Your and My Secret

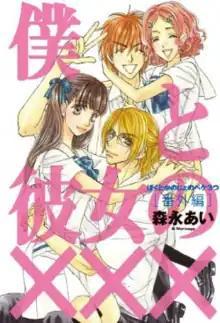
The Extra volume of released on May 14, 2013 by Mag Garden in Japan. It features the characters, from bottom left to top right: Akira Uehara with Shinnosuke Senbongi, and Nanako Momoi with Makoto Shiina.

Your and My Secret, known in Japan as , is a manga series by Ai Morinaga. The series was first published in Enix's "Monthly Stencil" in January 2001, was later obtained by Mag Garden who published it in "Monthly Comic Blade" then "Monthly Comic Avarus" where it concluded its serialization in August 2011. The individual chapters were collected and released into eight tankōbon volumes by Mag Garden. A continuation of the manga, subtitled as , was serialized in Mag Garden's online magazine, Web Comic Beat's, between June 2012 and March 2013; it was later released in a single tankōbon volume. In Japan, "Boku to Kanojo no Peke Mittsu" has been adapted into three radio dramas and a live action film. "Your and My Secret" follows the effeminate Akira Uehara who switches bodies with the tomboy Nanako Momoi due to an accident.